De Hoop, Den Oever

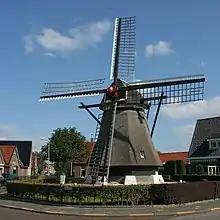

De Hoop is a windmill in Den Oever, Netherlands. The mill was built in 1675 as a corn mill and served until the end of the 1930s. In 1952, the Oud-Wieringen De Hoop foundation purchased it in order to preserve it. In 1960 the mill was restored.